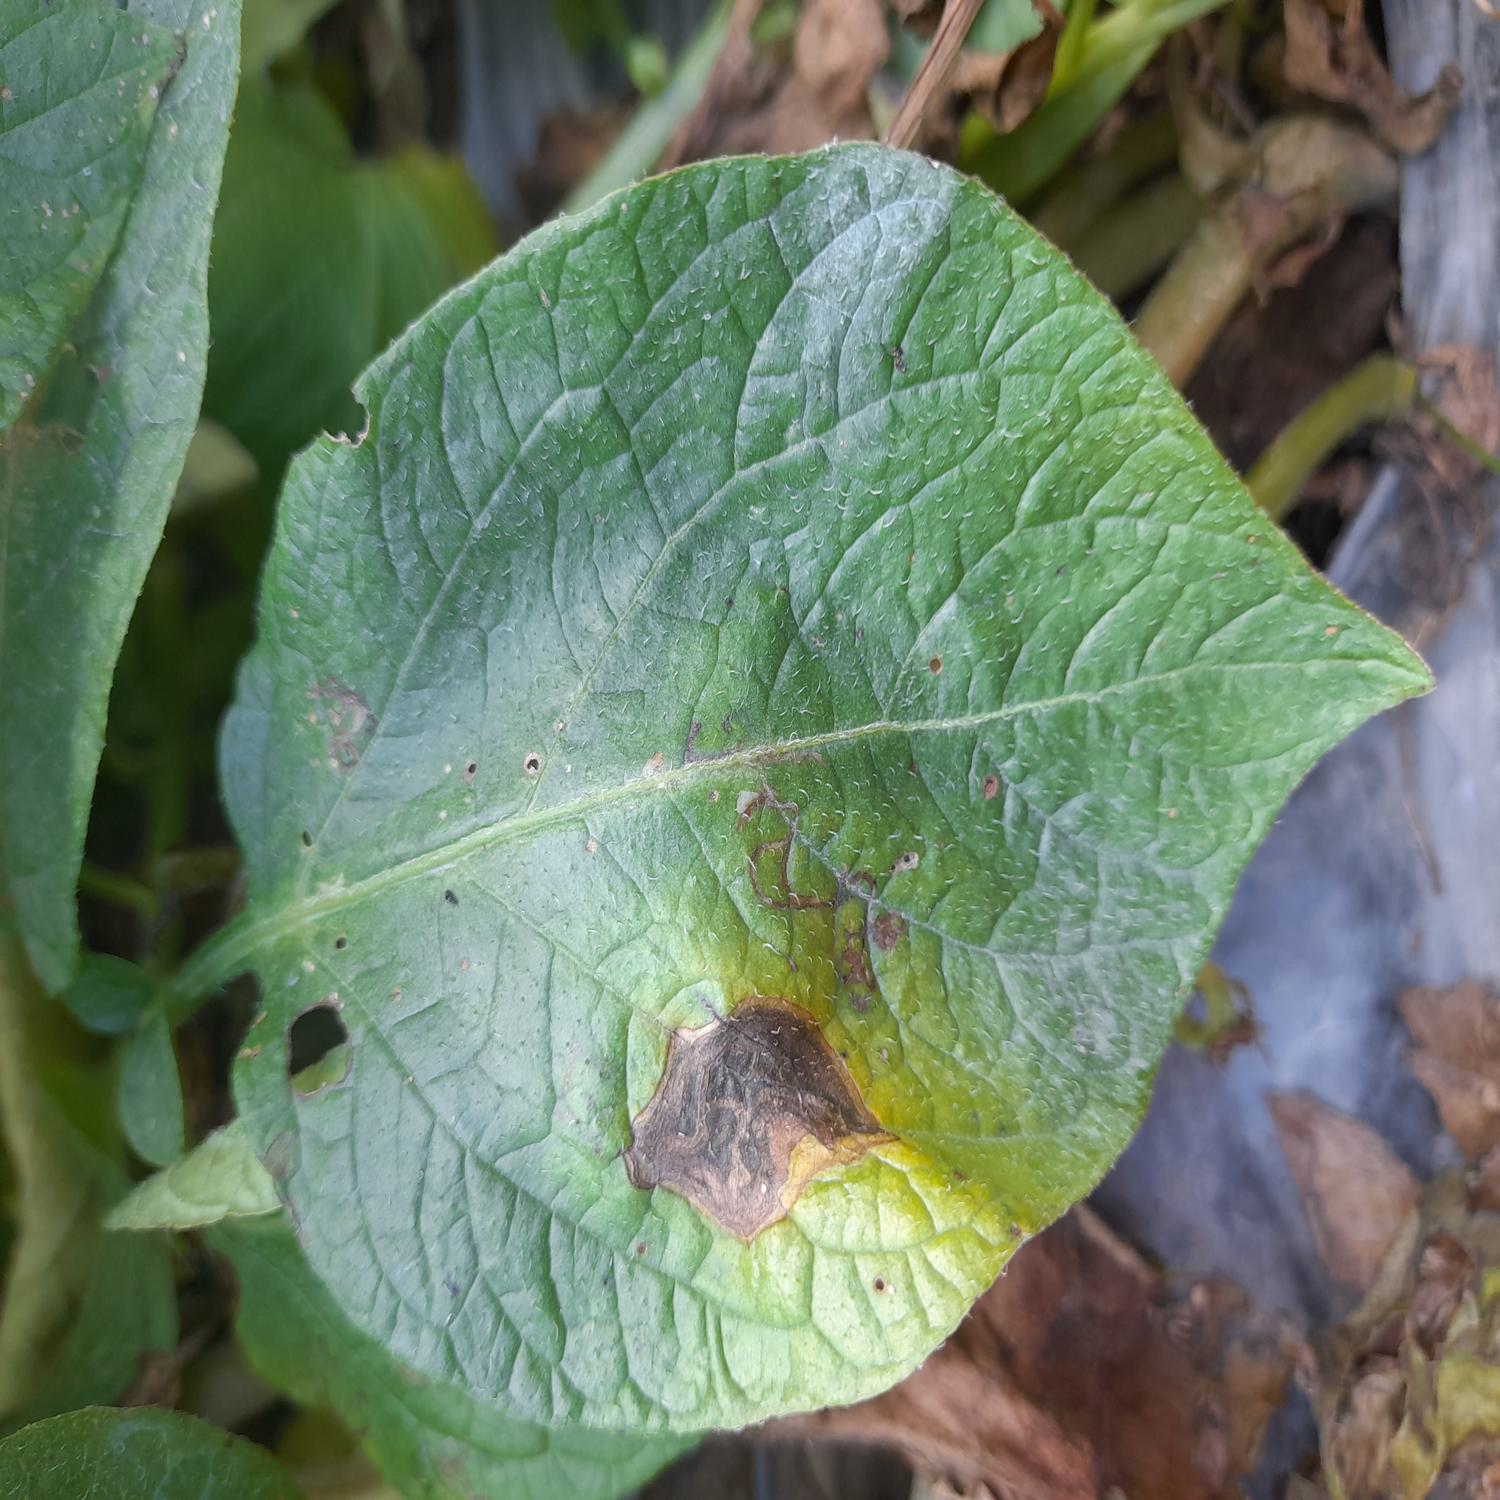
Label: Fungi